2-Imidazoline

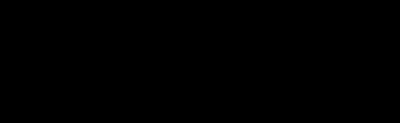
Synthesis of imidazolines from nitrile and from ester precursors.

A variety of routes exist for the synthesis of imidazolines, with the most common methods involving the condensation of 1,2-diamines (e.g. ethylenediamine) with nitriles or esters. The nitrile based route is essentially a cyclic Pinner reaction; it requires high temperatures and acid catalysis and is effective for both alkyl and aryl nitriles.